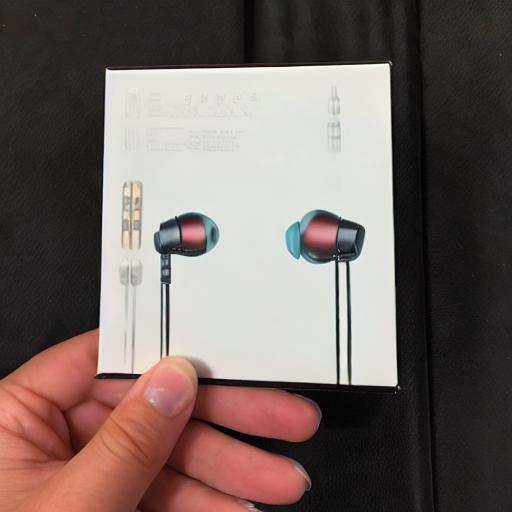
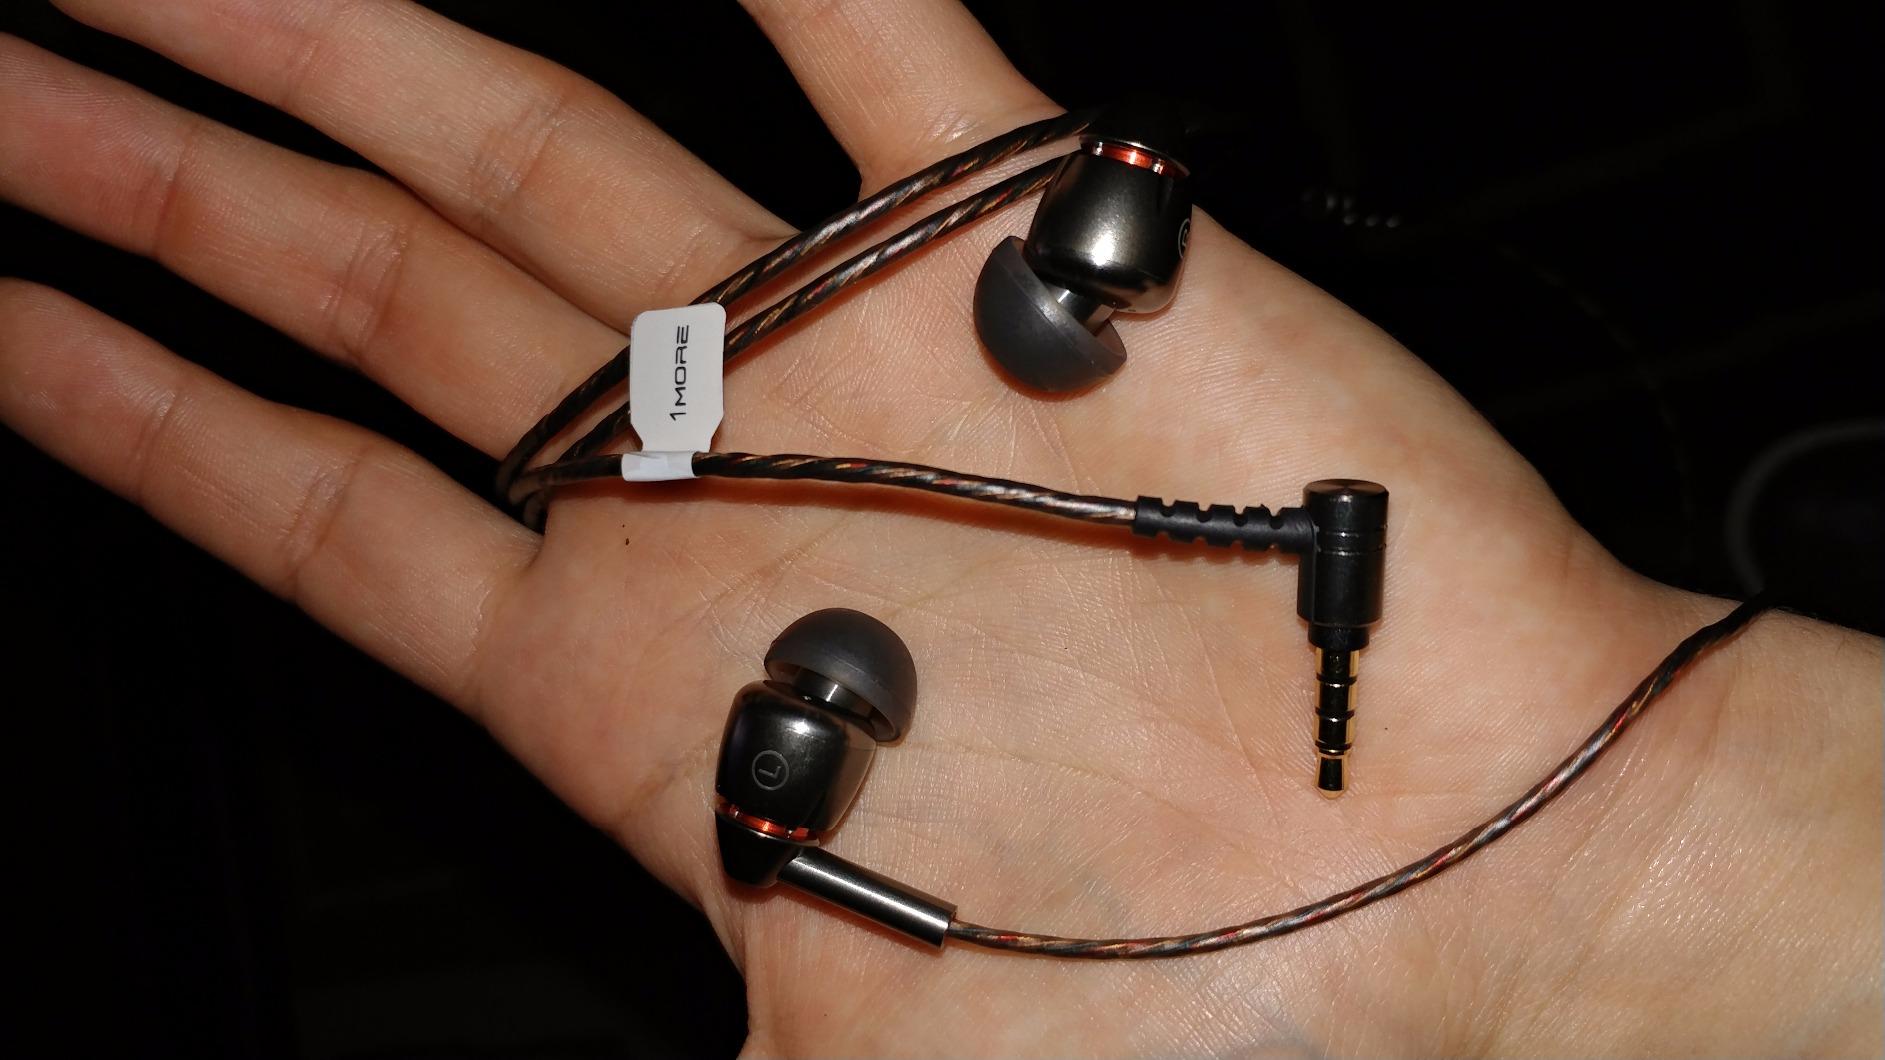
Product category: headphones
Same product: no